John T. McCutcheon

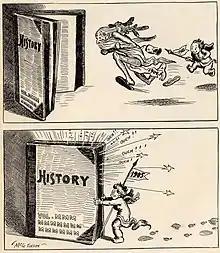
Baby New Year 1905 chases old 1904 into the history books in this John T. McCutcheon cartoon.

McCutcheon left the "Record-Herald" in 1903 and moved to the "Chicago Tribune" where he remained until his retirement in 1946. McCutcheon brought along his boy-theme cartoons, as well as his signature dog illustration, but he also introduced another human-interest series. In describing his reason for creating his human interest-themed cartoons, McCutcheon said, "I always enjoyed drawing a type of cartoon which might be considered a sort of pictorial breakfast food. It had the cardinal asset of making the beginning of the day sunnier." McCutcheon's "Bird Center" cartoons depicted a fictional small town that included a stereotypical cast of characters. A collection of his work from the series was published as "Bird Center Cartoons: Chronicle of Social Happenings at Bird Center" (1904).